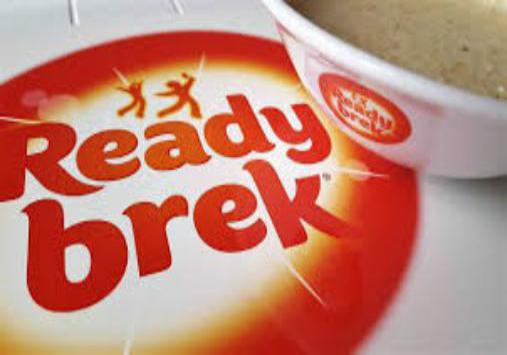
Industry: Food